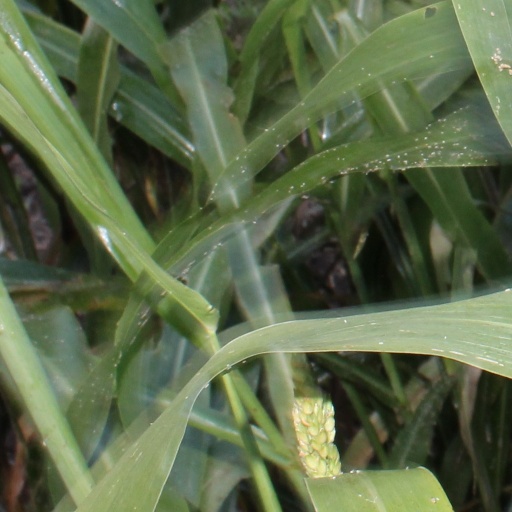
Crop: sorghum